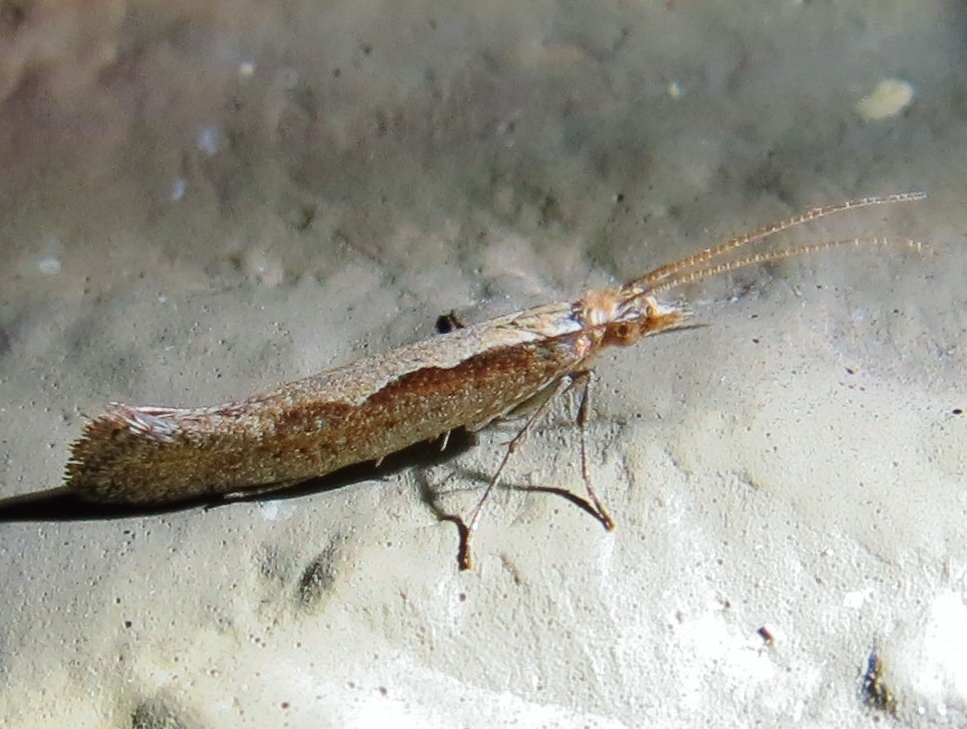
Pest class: diamondback_moth